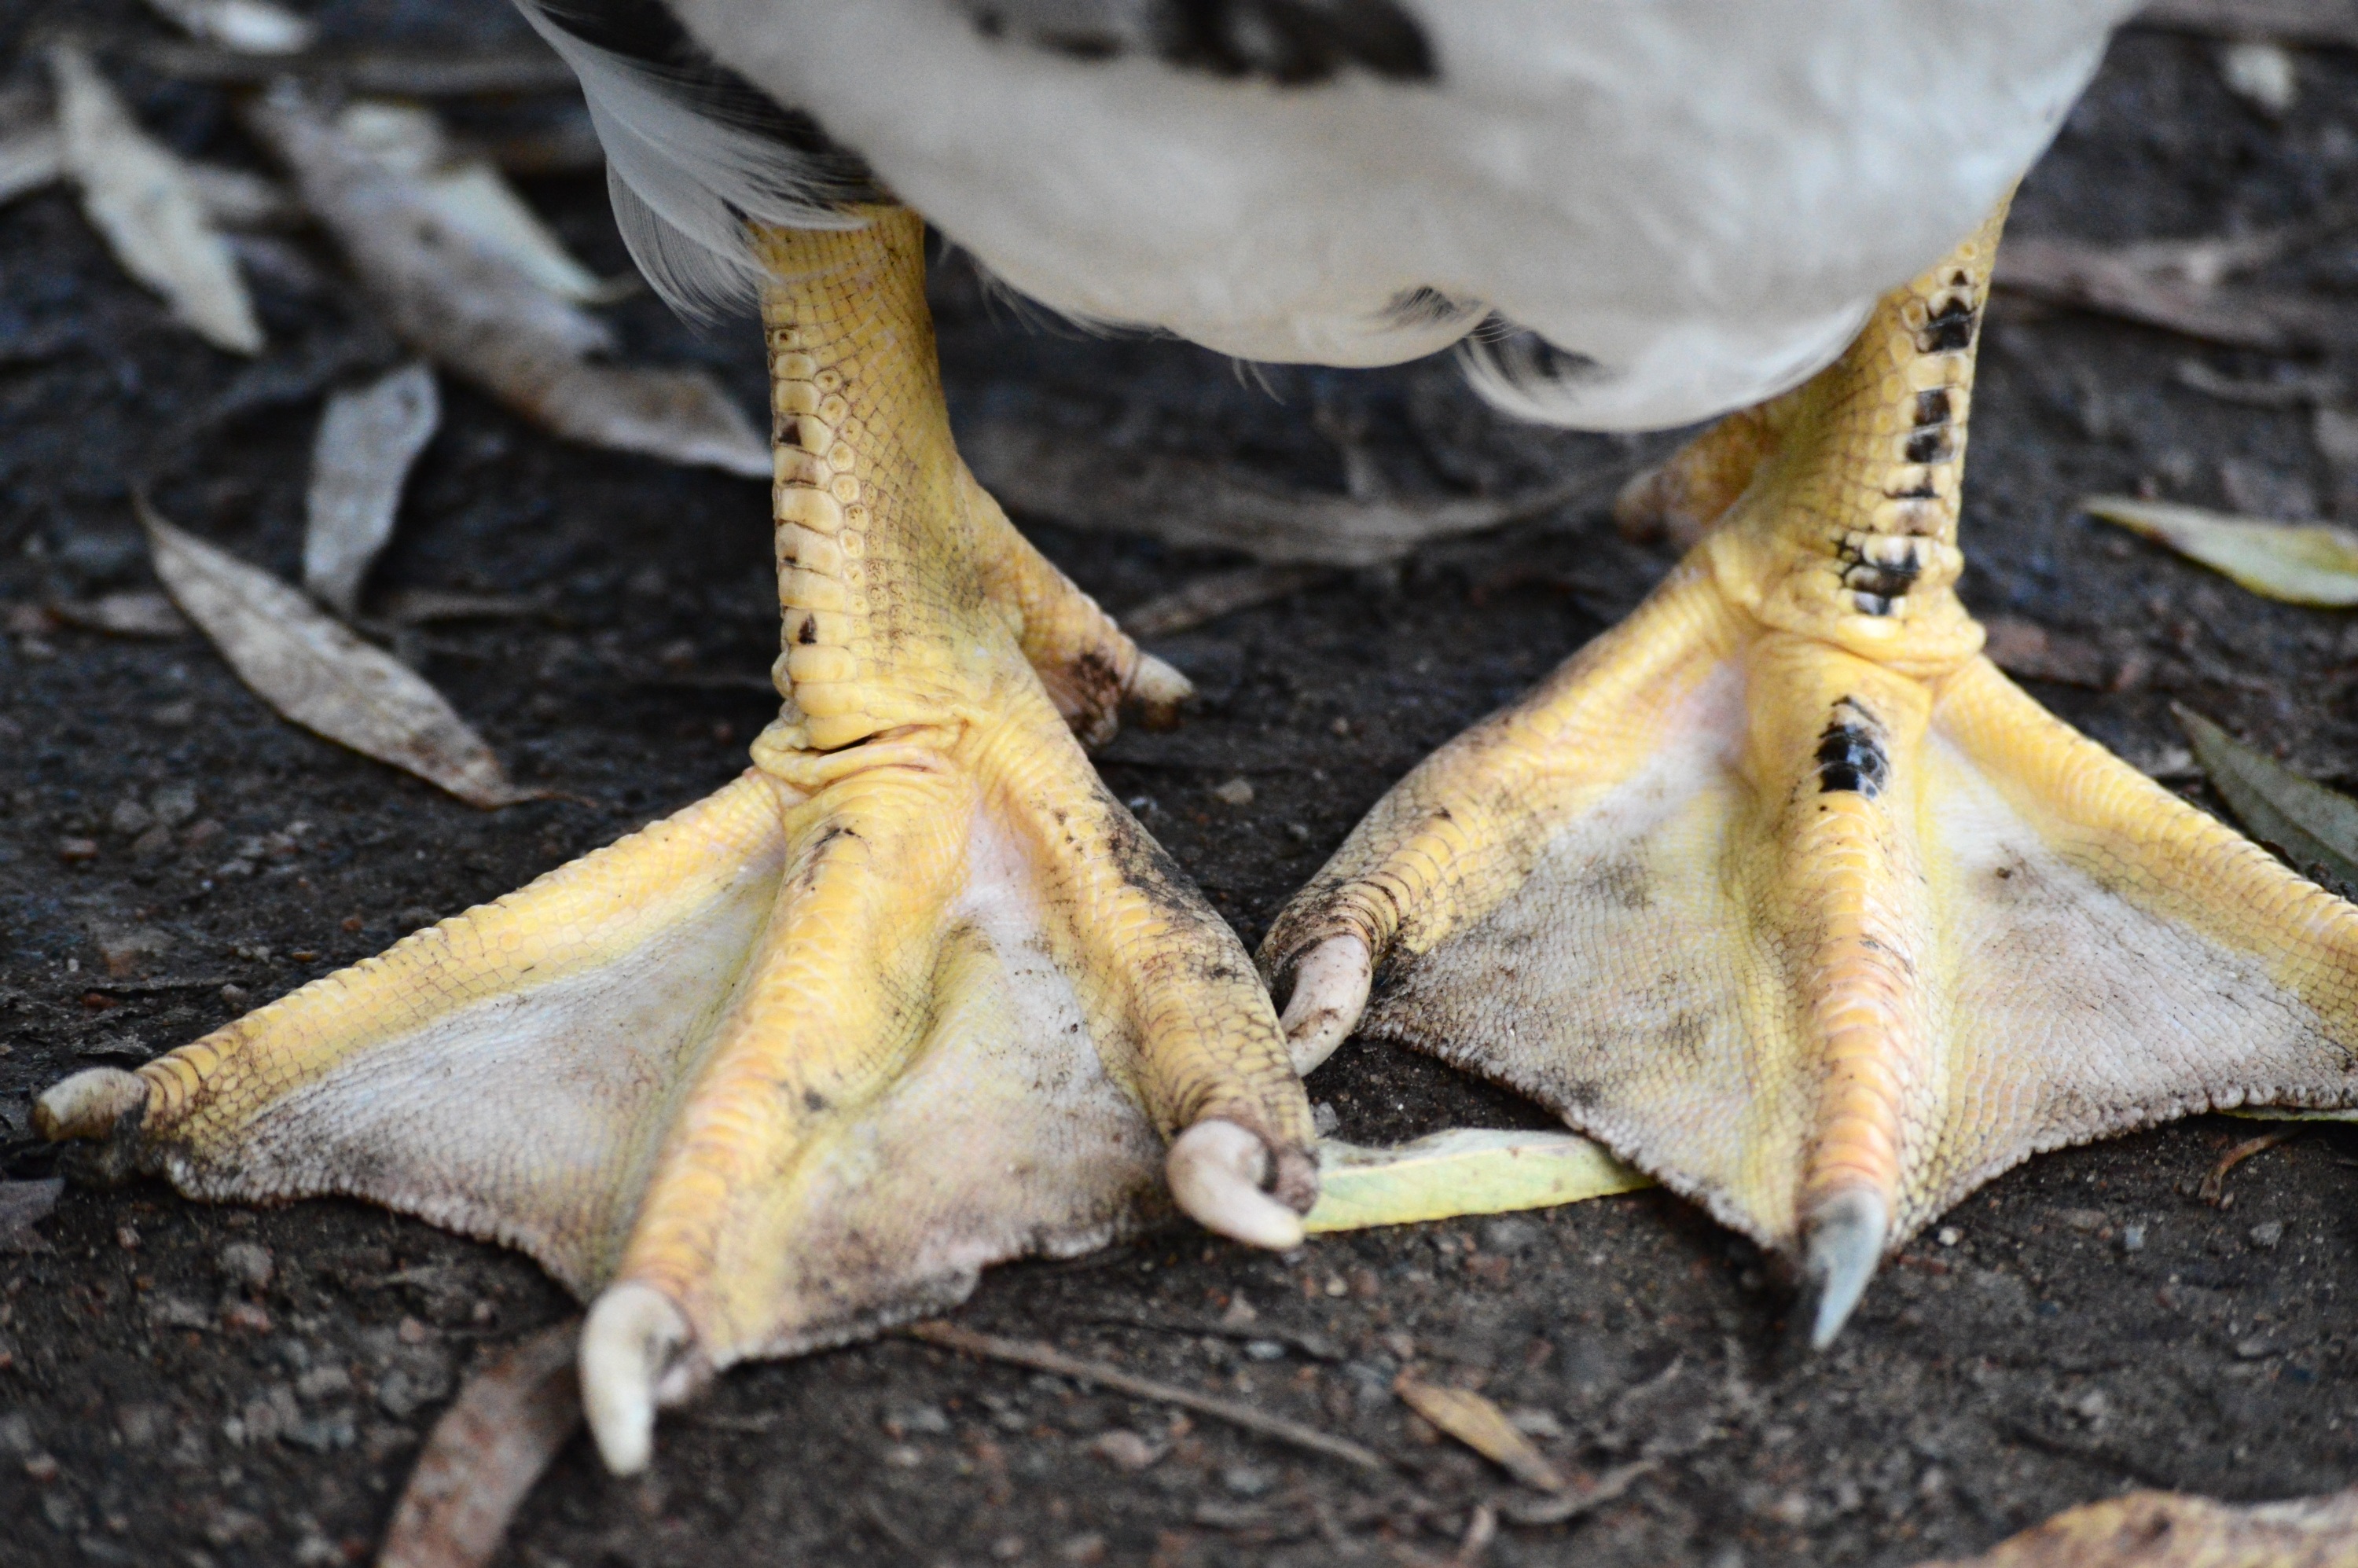
nature, branch, leaf, wildlife, biology, moth, flora, fauna, starfish, invertebrate, close up, duck, macro photography, flippers, musk duck